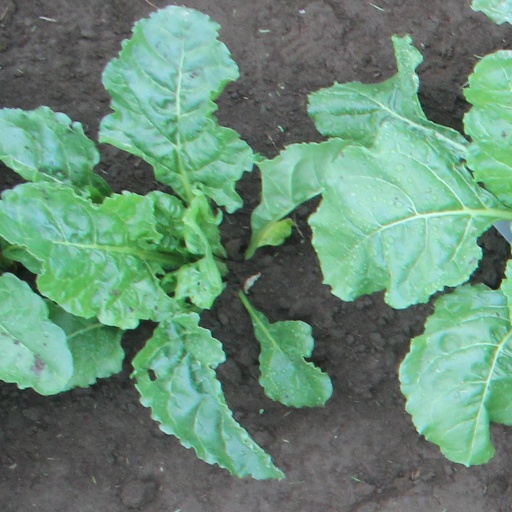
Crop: sugar beet